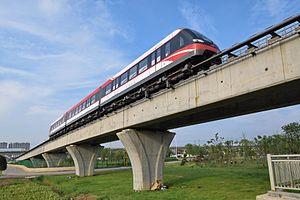
La ligne Maglev express de Changsha est une ligne à sustentation magnétique de type Maglev, à Changsha, capitale de la province du Hunan, en République populaire de Chine.